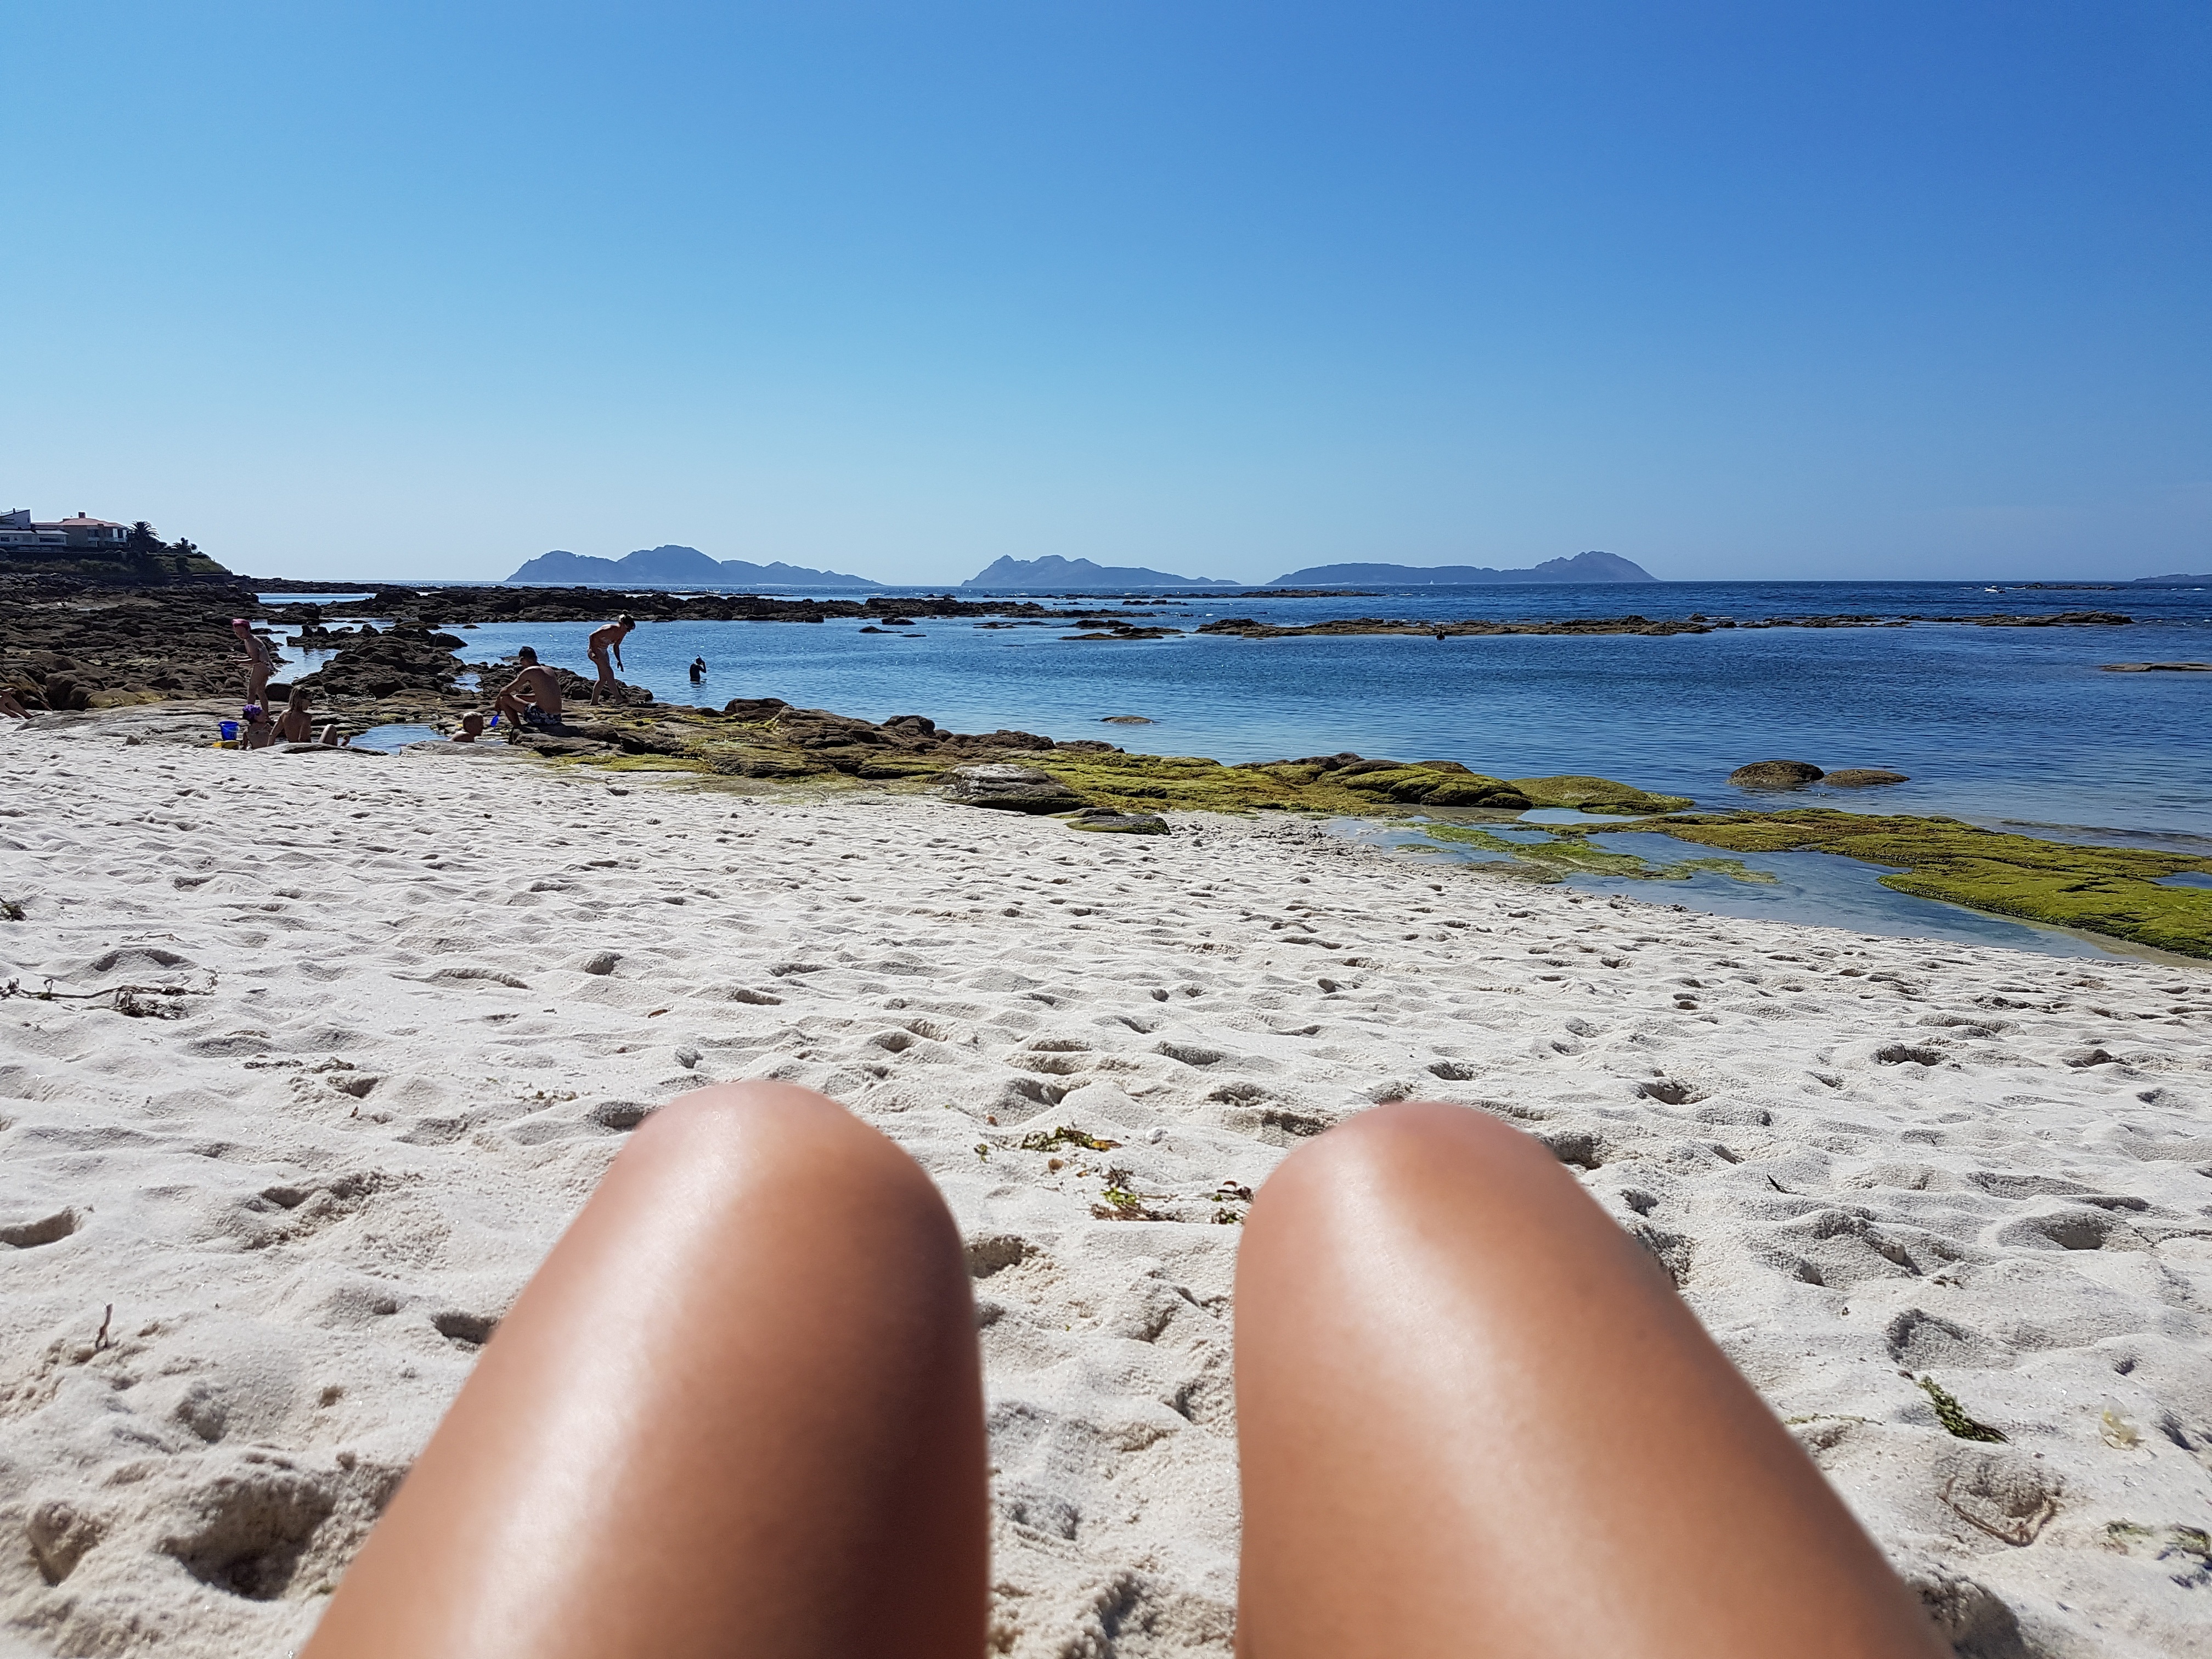
beach, sea, coast, water, sand, rock, ocean, sky, shore, wave, vacation, leg, holiday, brown, bay, rest, material, body of water, rocks, spain, galicia, islands, cies island, ria de vigo, wind wave